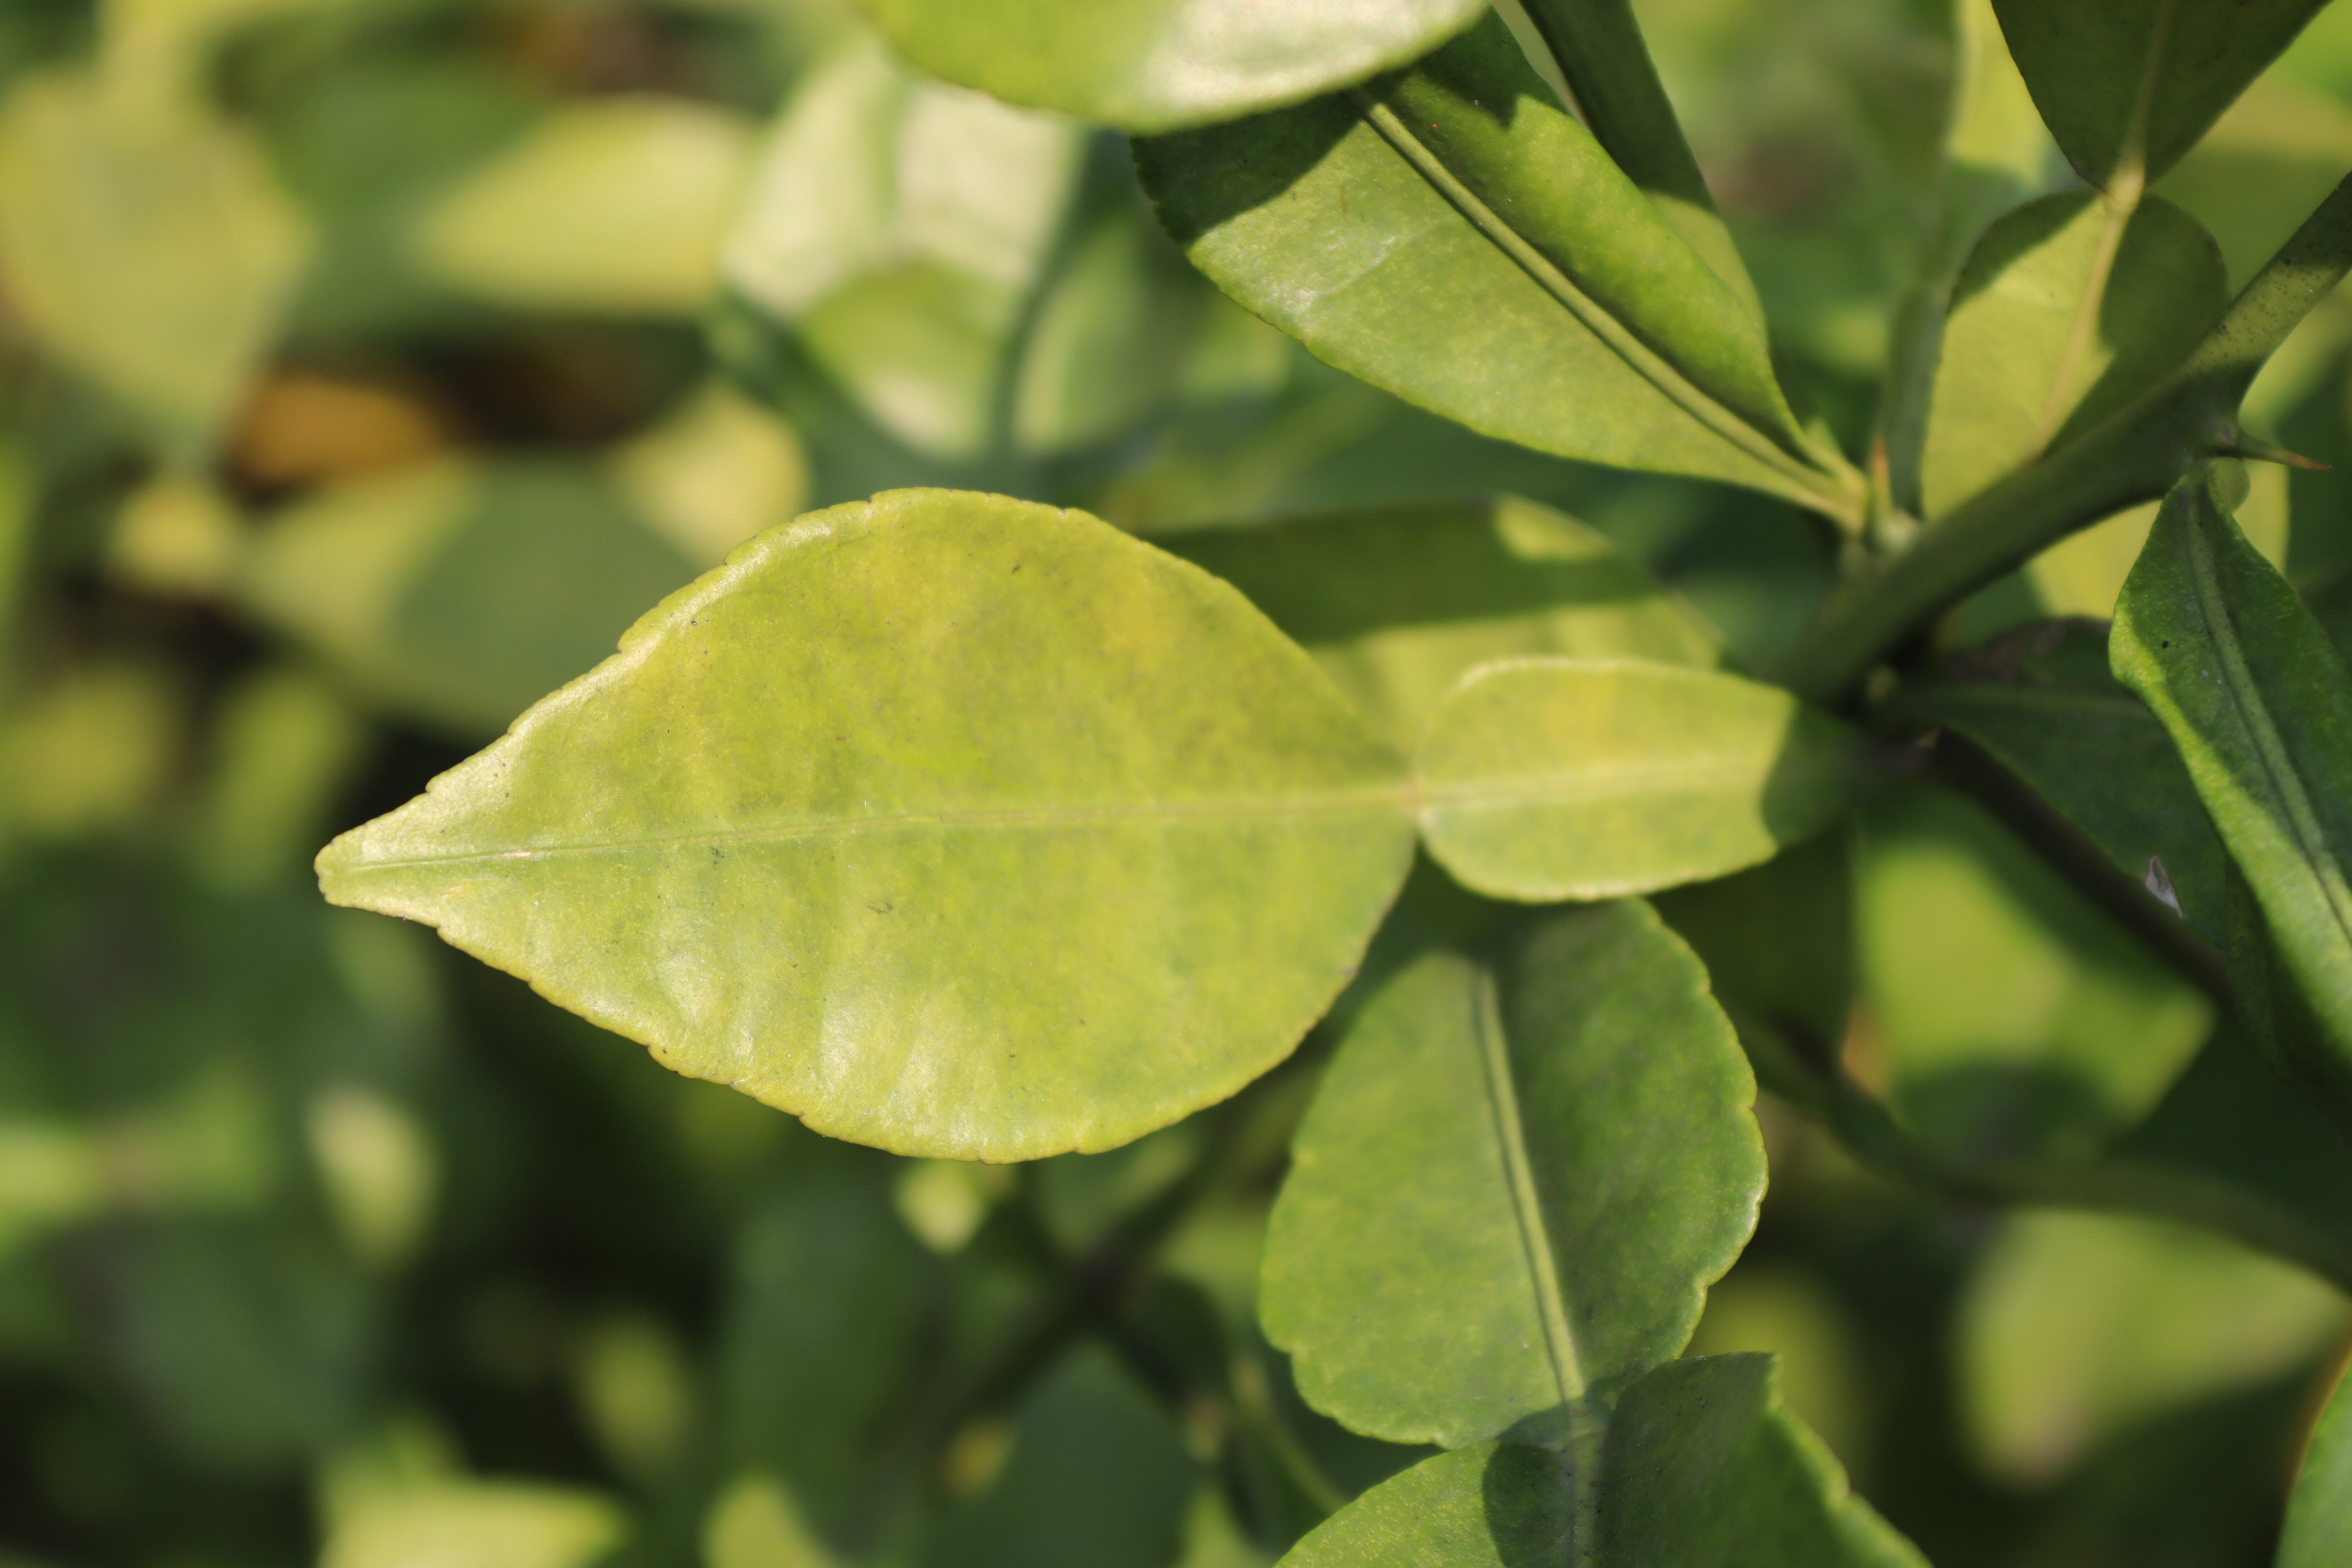
Mandarin leaf variety: Nagpuri